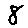
Label: 8